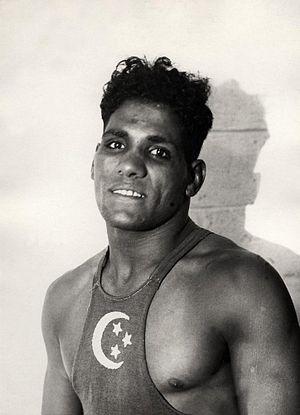
Ibrahim Moustafa est un lutteur égyptien né le 20 avril 1904 à Alexandrie et mort le 6 octobre 1968 à Mexico.